Kevin Pritchard

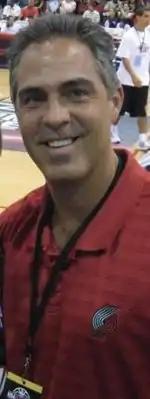

Kevin Lee Pritchard (born July 18, 1967) is an American basketball executive, and a former player and coach, who is currently the president of basketball operations for the Indiana Pacers. Pritchard played 4 seasons in the NBA as a player, and was also the general manager of the Portland Trail Blazers, and the Indiana Pacers.